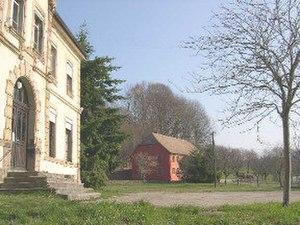
Leval (Territoire de Belfort) Photo prise le 02/04/2004 par LP90 LP90 le 02/04/2004
Leval est une commune française située dans le département du Territoire de Belfort en région Bourgogne-Franche-Comté. Elle est rattachée au canton de Giromagny. Ses habitants sont appelés les Levallois.